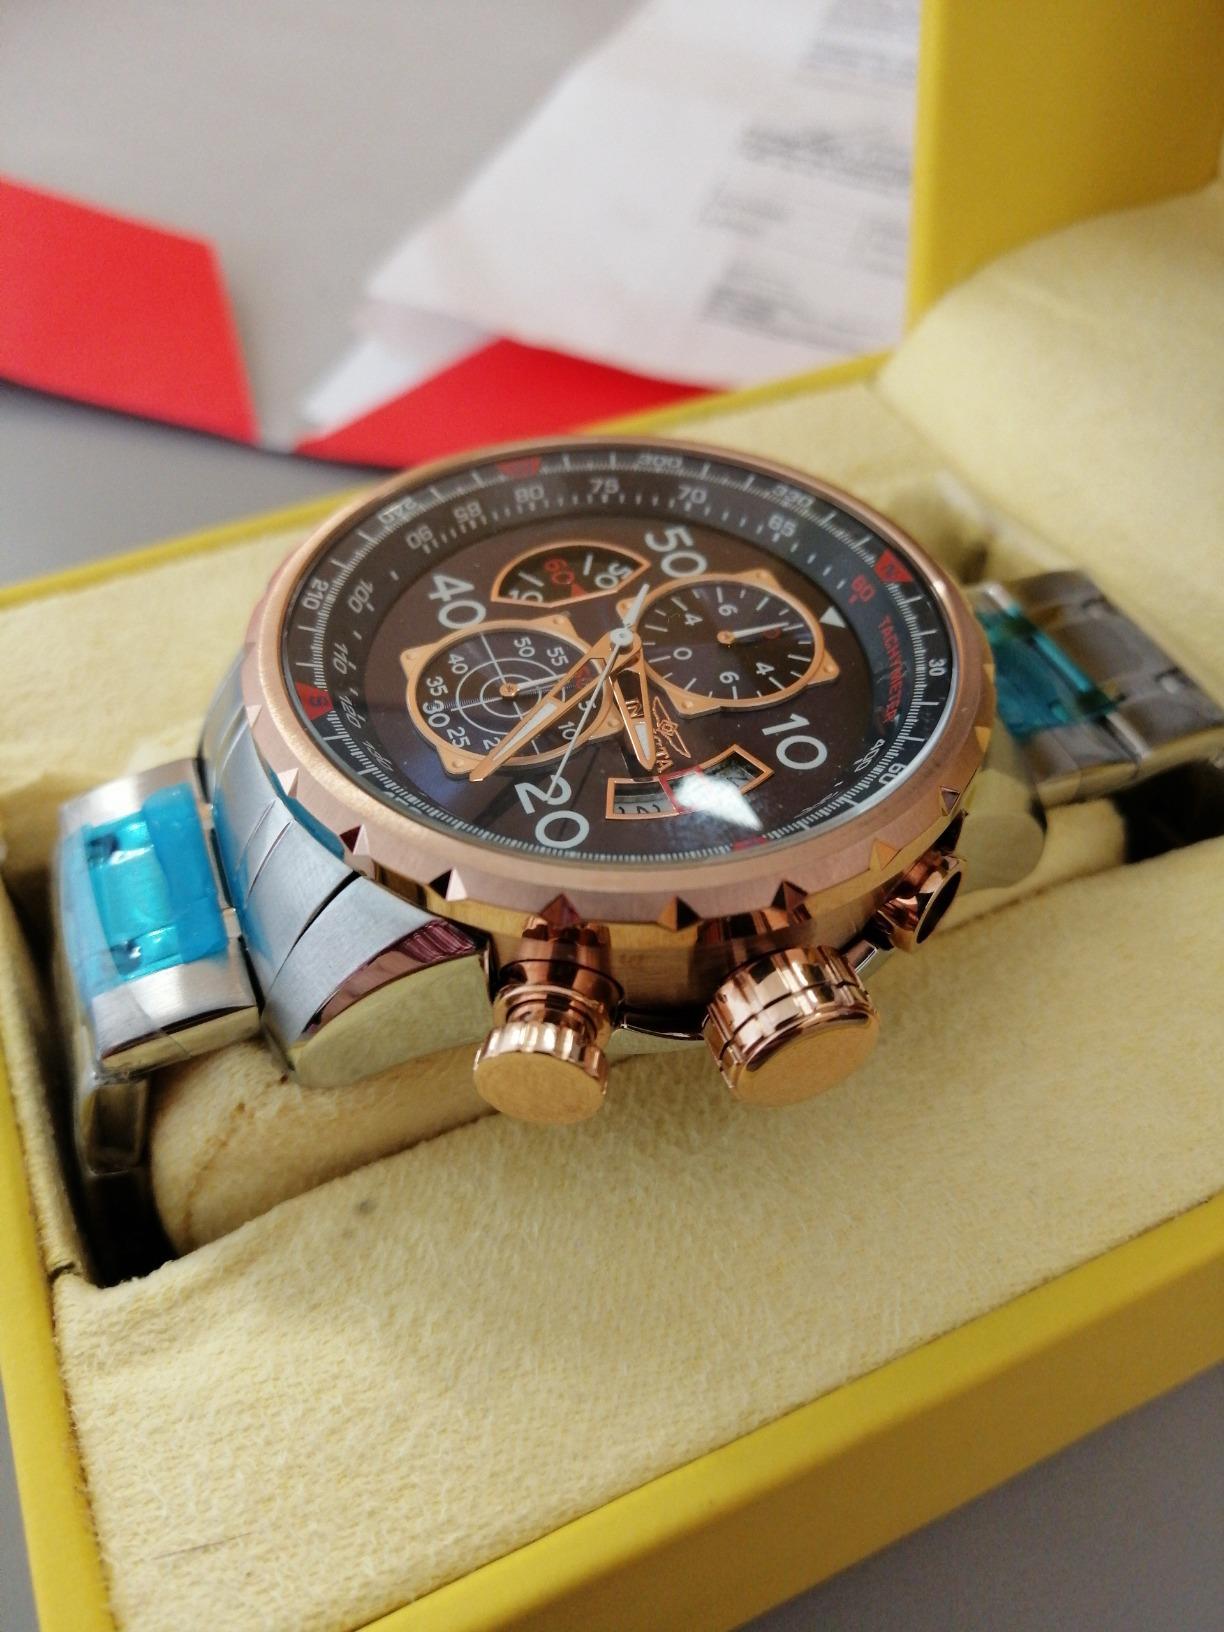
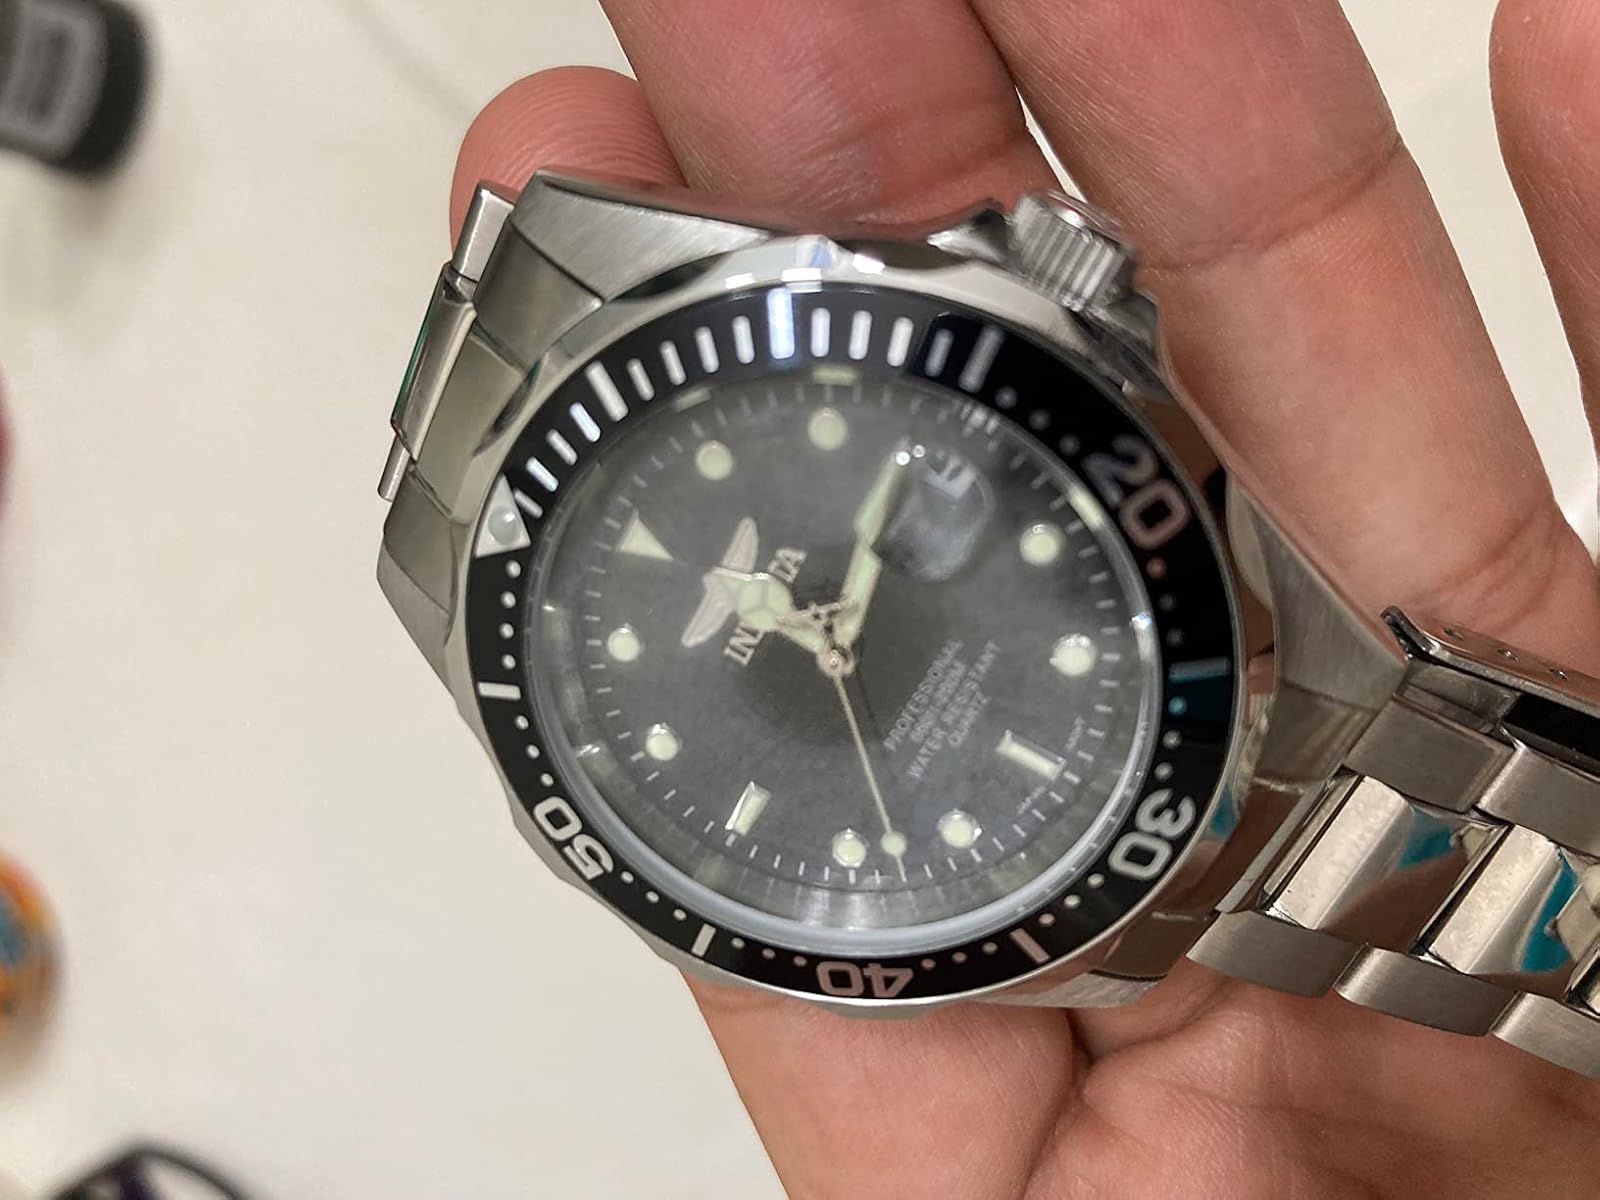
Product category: accessories_watch
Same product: no